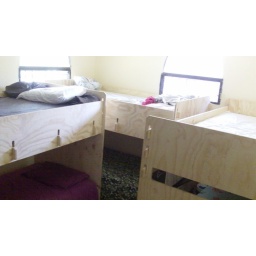
Bunk beds made by Saw Dust Ally at CBIC. The girls all have their own and love them!